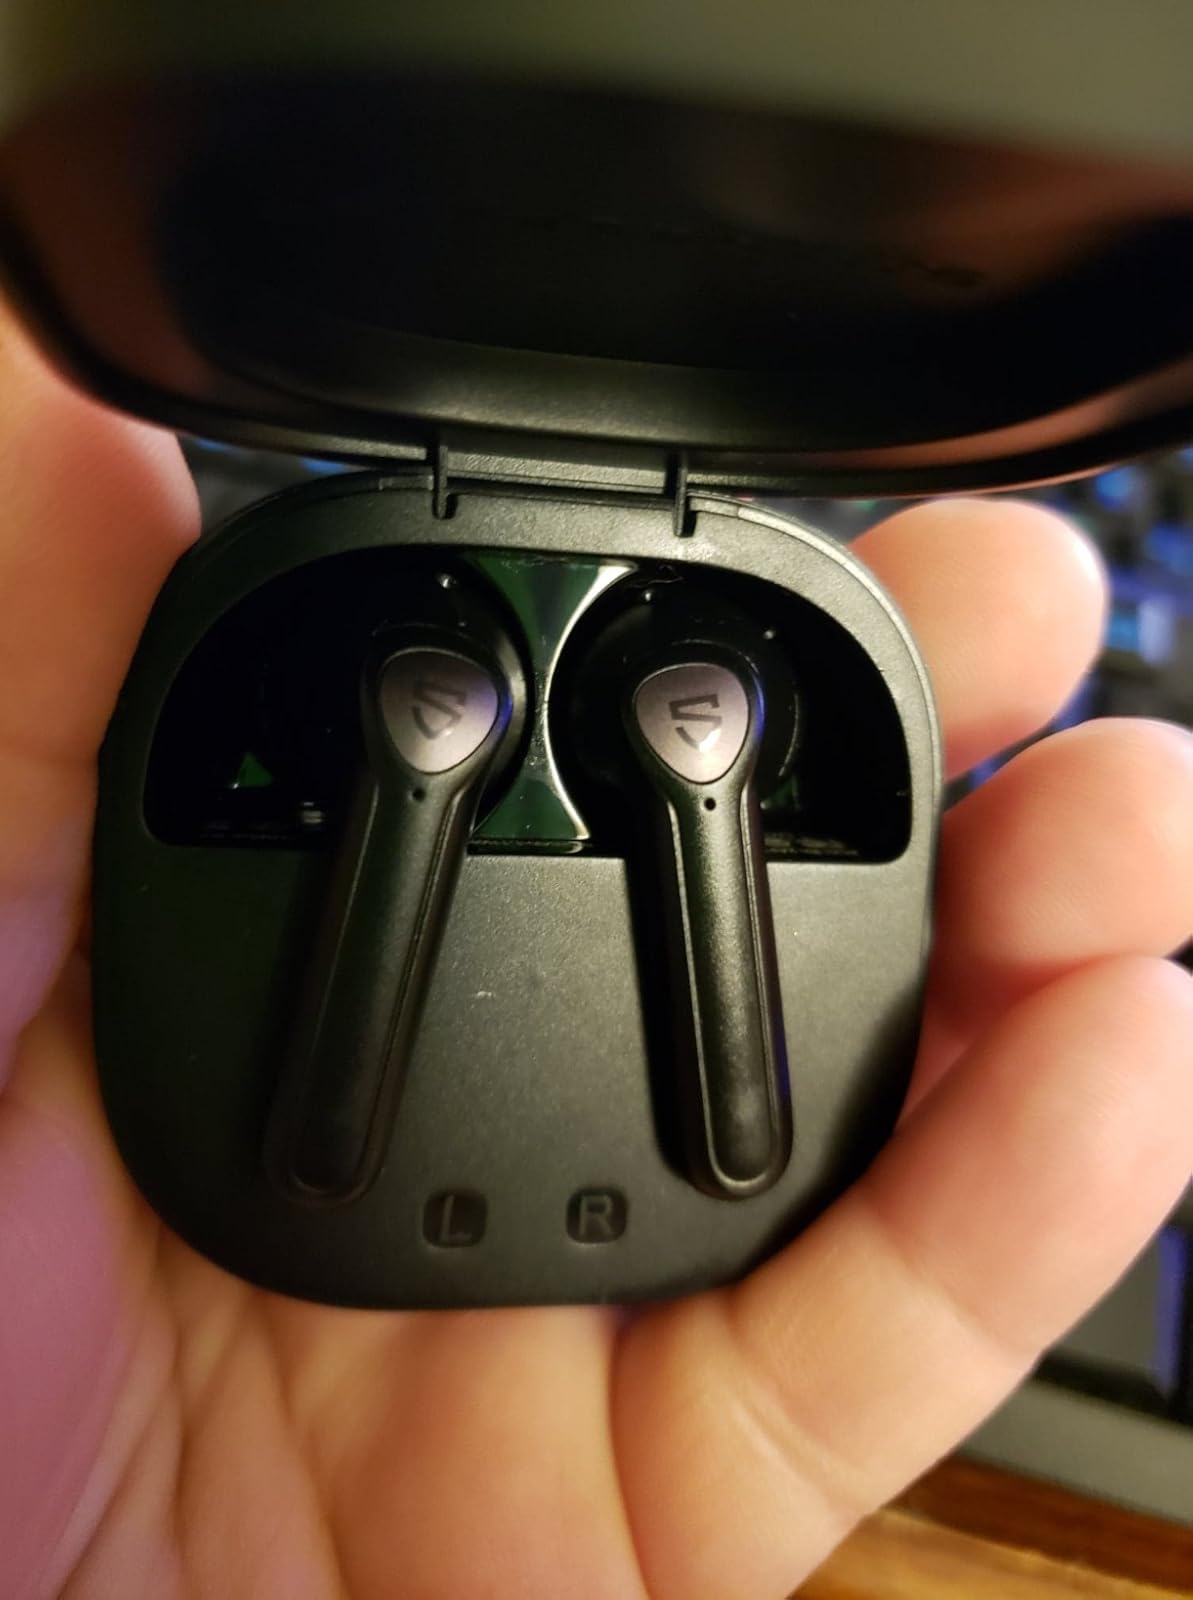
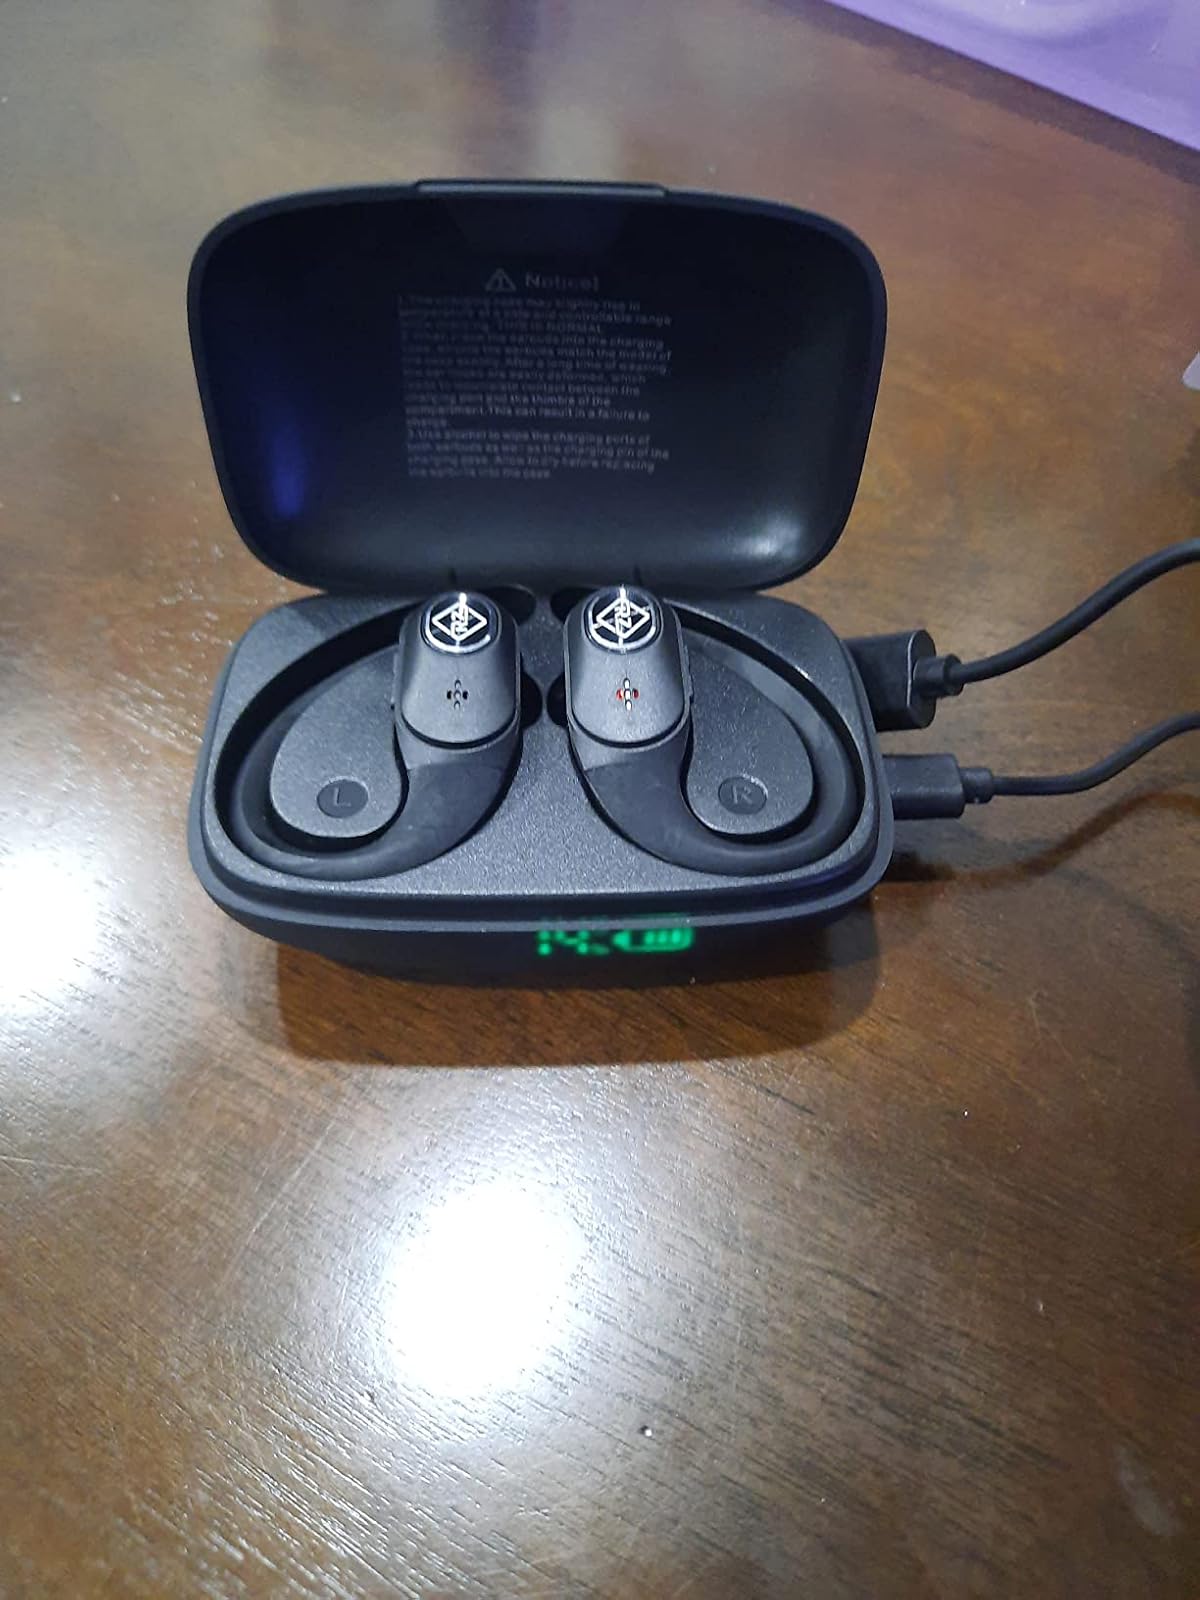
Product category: earbuds
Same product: no